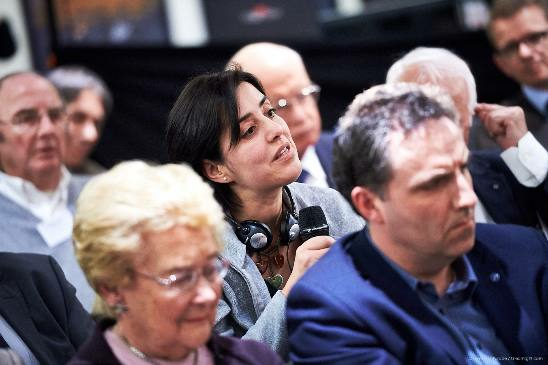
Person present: Yes